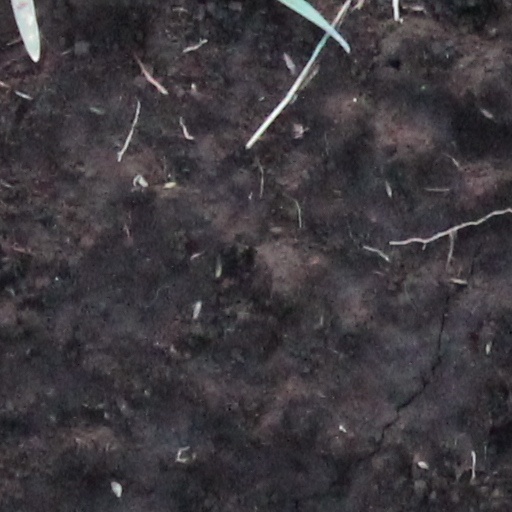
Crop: wheat